Lý dynasty

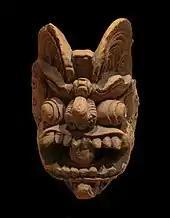

At the central level, under the king were the "Thái" positions: "Tam thái" for the three literary mandarins ("Thái sư", "Thái bảo" and "Thái phó"), and "Thái úy" for the martial mandarin. Under the "Thái"s were the "Thiếu" positions like "Thiếu sư", "Thiếu bảo", "Thiếu phó", and "Thiếu úy".